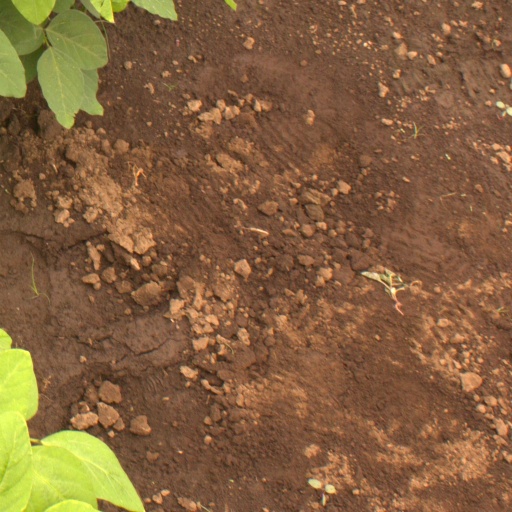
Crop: soybean